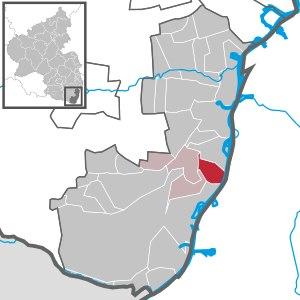
Neupotz est une municipalité de la Verbandsgemeinde Jockgrim, dans l'arrondissement de Germersheim, en Rhénanie-Palatinat, dans l'ouest de l'Allemagne.